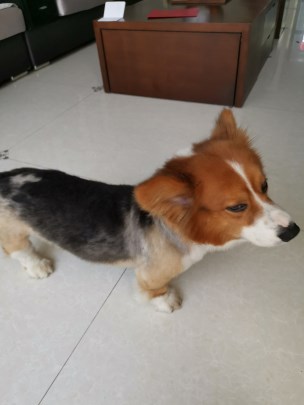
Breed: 2909-n000116-Cardigan